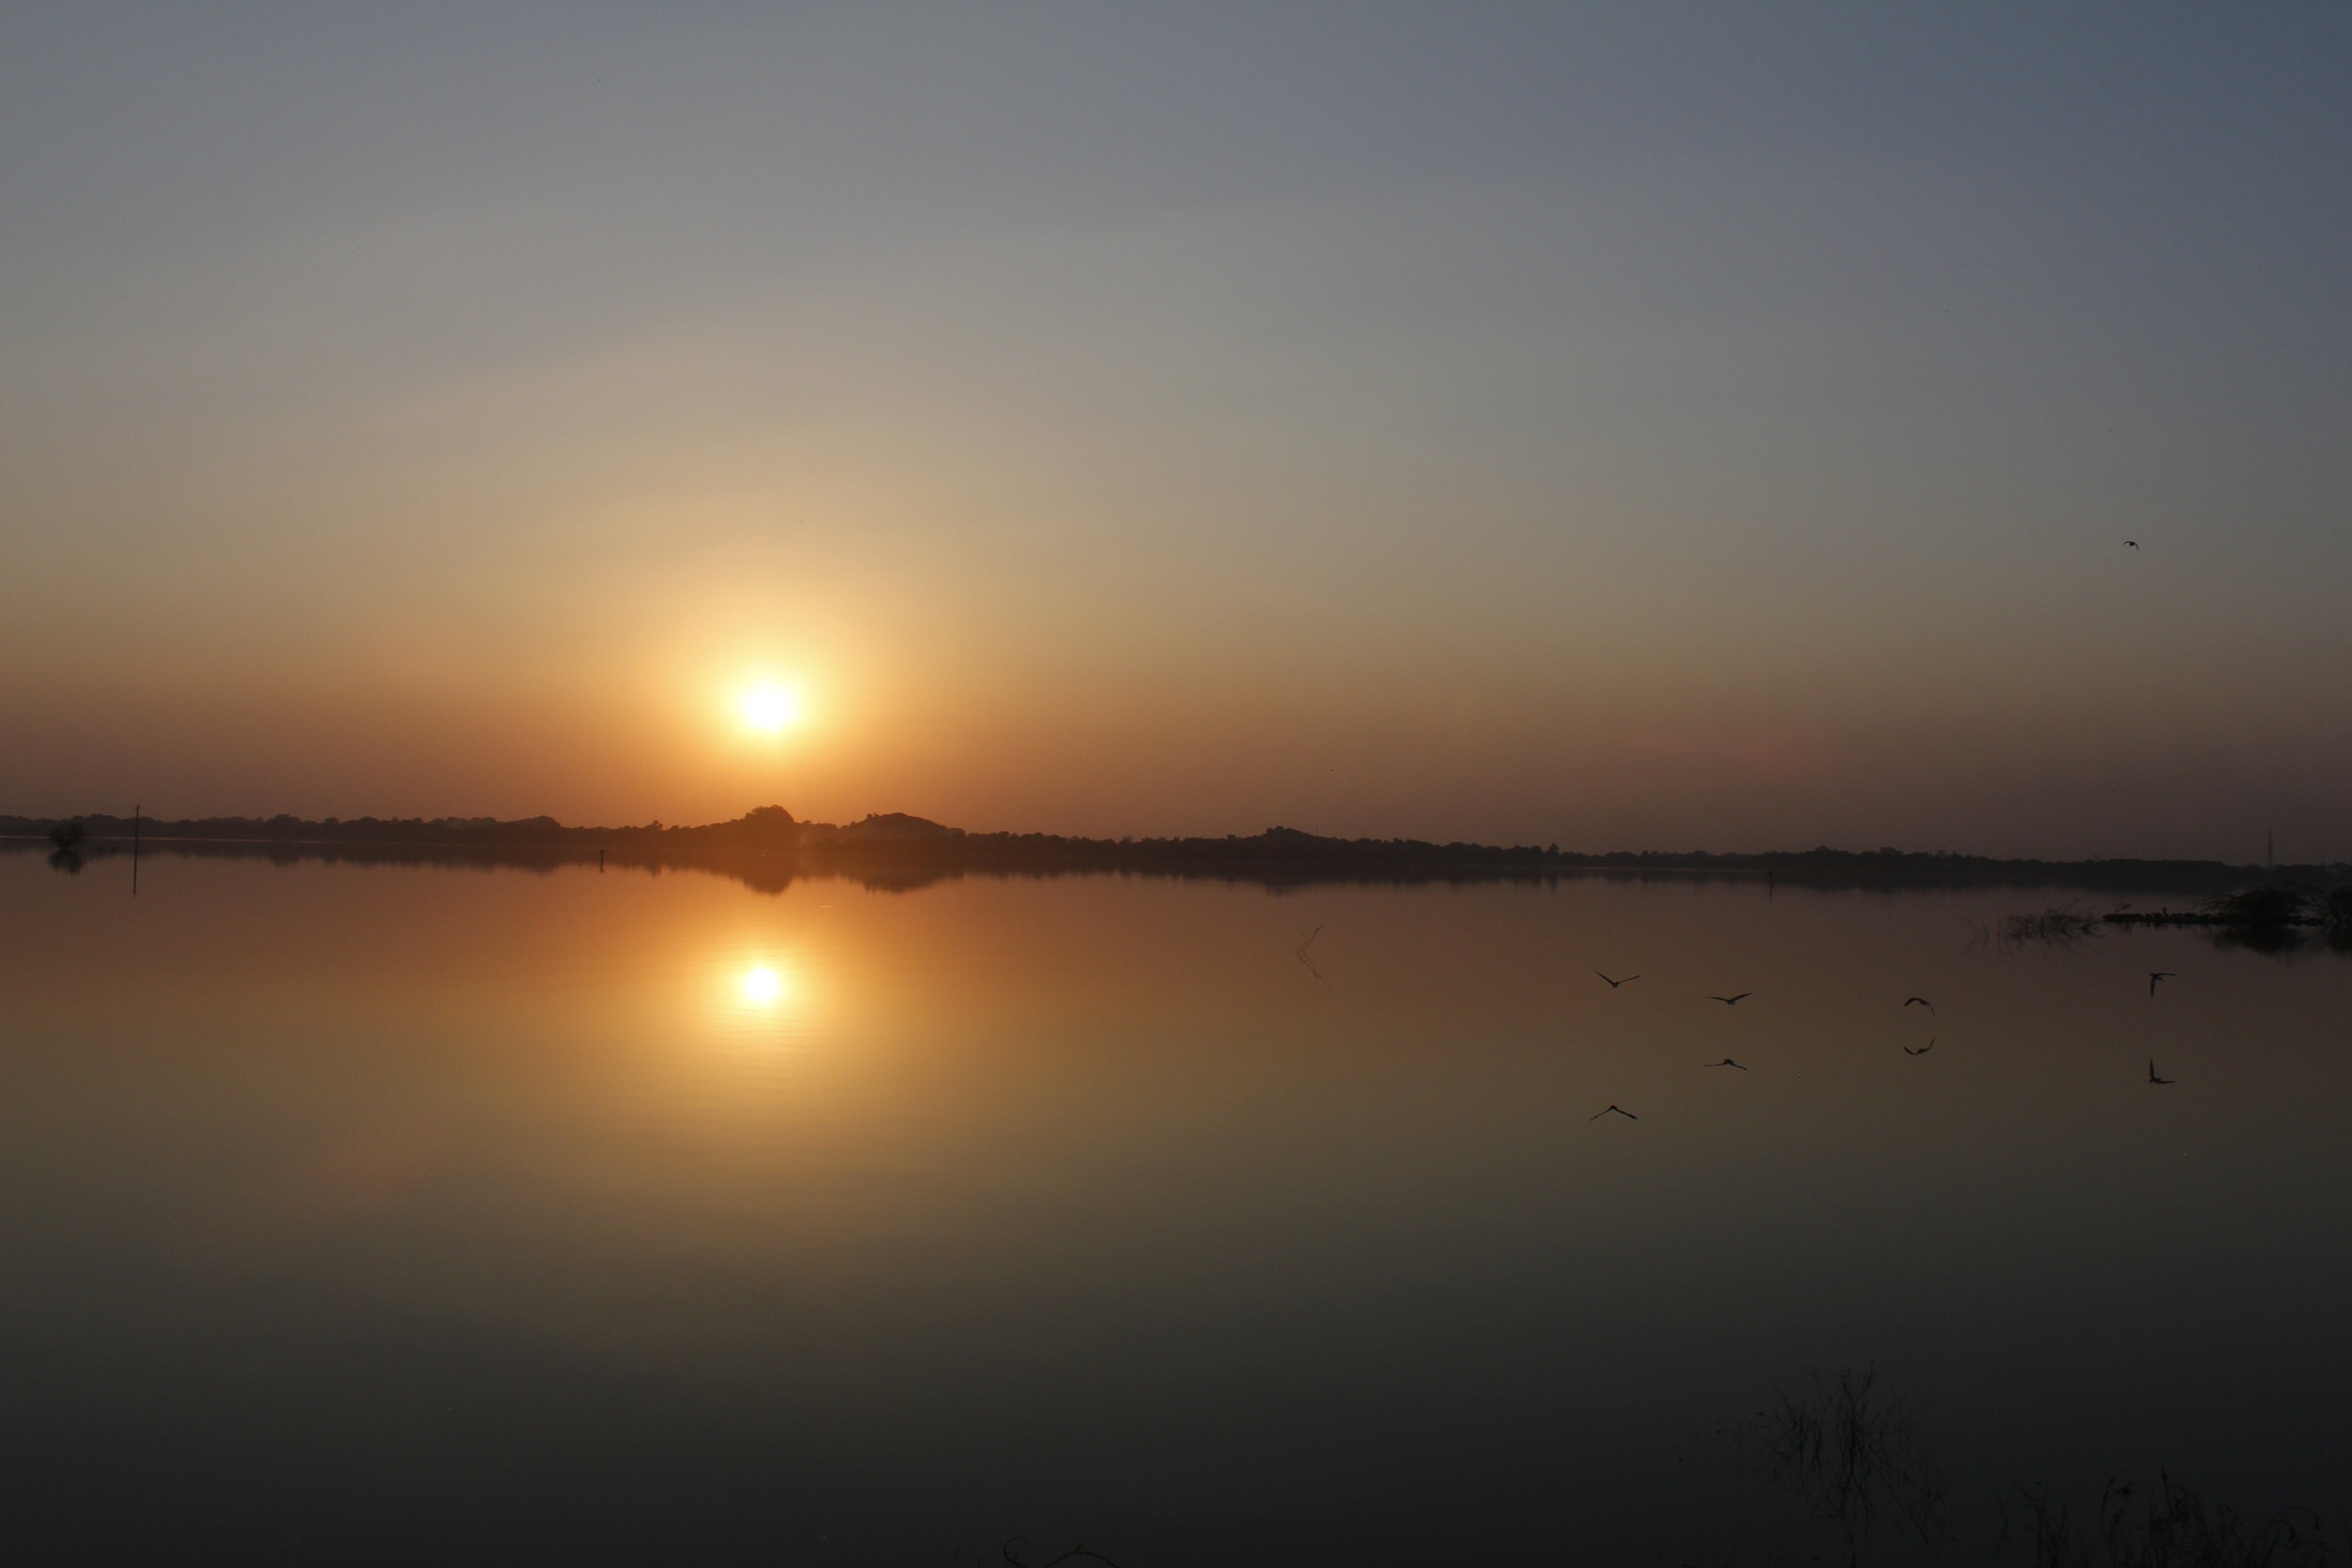
sea, water, horizon, sky, sun, sunrise, sunset, sunlight, morning, lake, dawn, atmosphere, dusk, evening, reflection, birds, afterglow, atmospheric phenomenon